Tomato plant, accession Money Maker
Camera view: bottom (45 deg); turntable rotation: 120 degrees
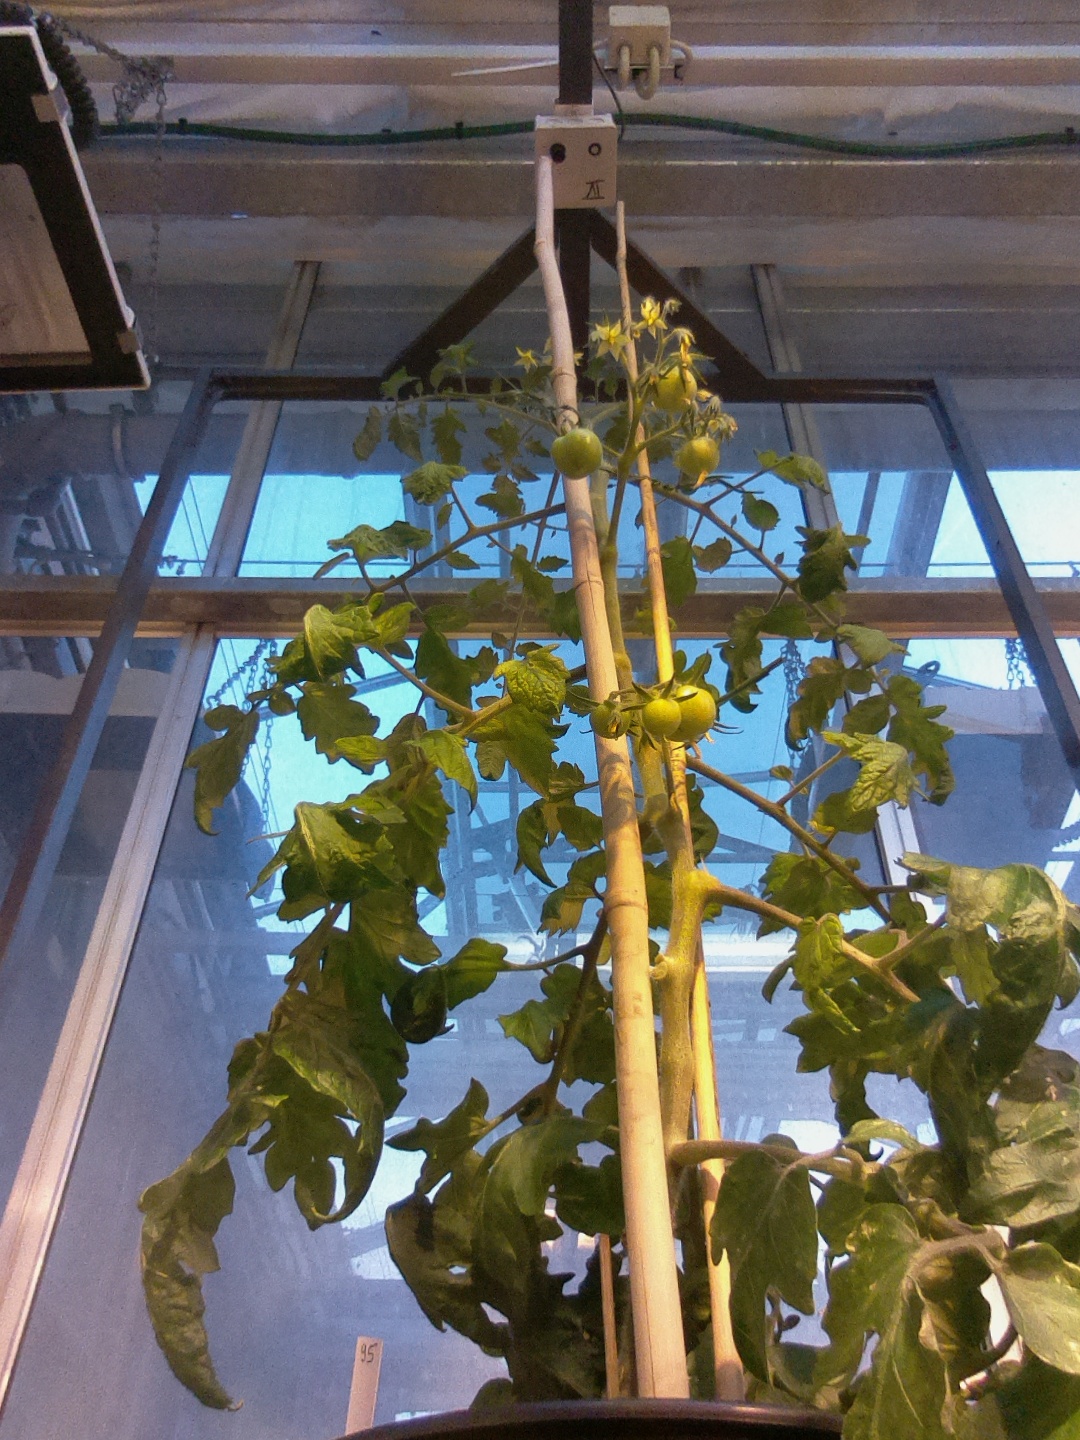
BBCH growth stage 73: 30%-40% of final fruit size